Beaumont-Pied-de-Bœuf, Sarthe

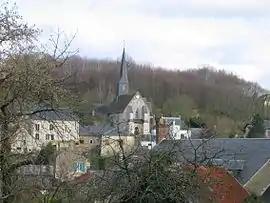
The church seen from the D216

Beaumont-Pied-de-Bœuf is a commune in the Sarthe department in the region of Pays de la Loire in north-western France.